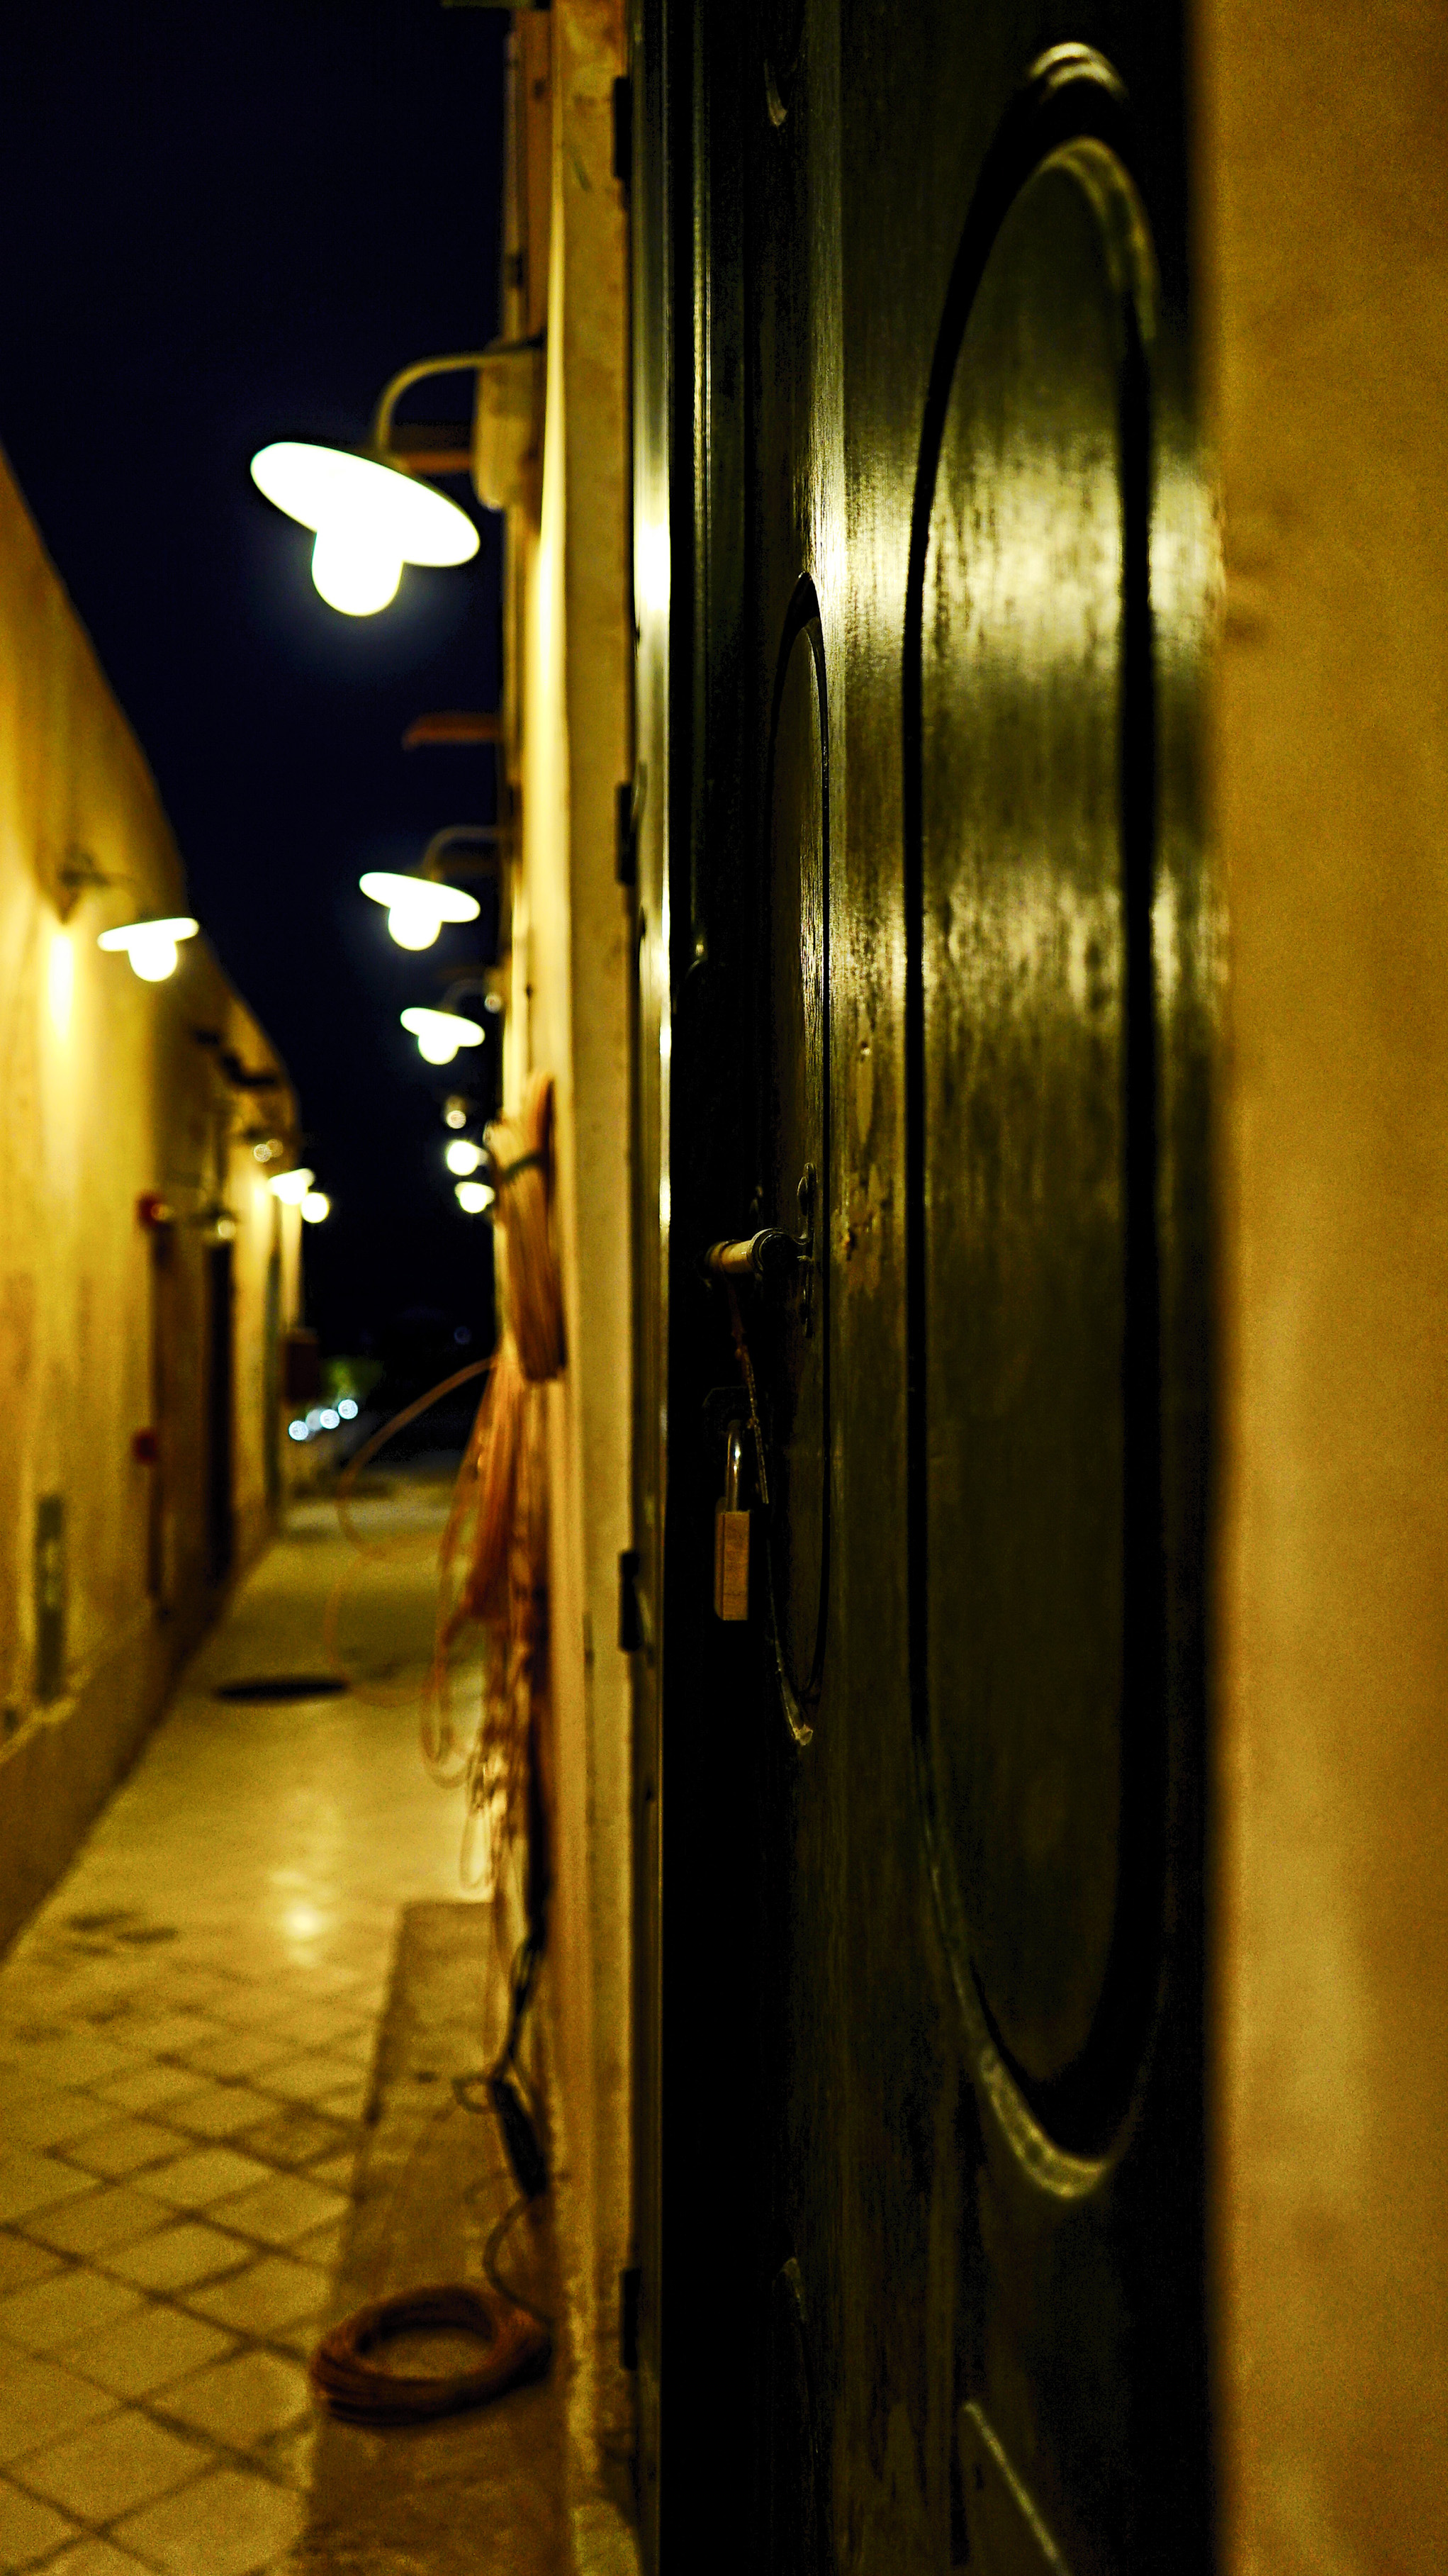
infrastructure, architecture, night, road